Proposed long-term solutions for the euro area crisis

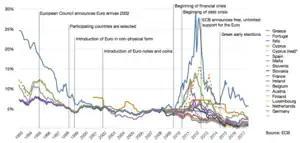
Spread of interest rates in Eurozone countries

The proposed long-term solutions for the Eurozone crisis address ways to deal with the European debt crisis that took place in the European Union from 2009 till the late 2010s, including risks to Eurozone country governments and the Euro.